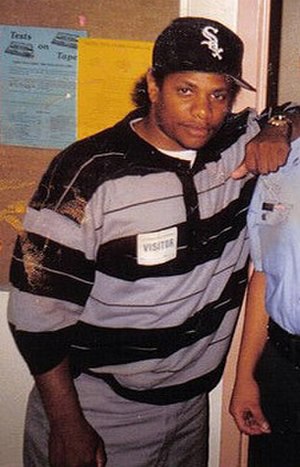
Eazy-E
Eazy-E i 1993.
Eric Lynn Wright, bedre kendt som Eazy-E, var en amerikansk rapper, producent og ejer af pladeselskabet Ruthless Records. Han var medlem af og skaber af den populære hiphopgruppe N.W.A. og døde i 1995 af AIDS i en alder af 30 år. Eazy-E samt rapgruppen N.W.A var med til at definere hiphopgenren Gangsta rap. I 2013 til Rock The Bells festival, optrådte Eazy E som hologram, sammen med gruppen Bone Thugs-N-Harmony.